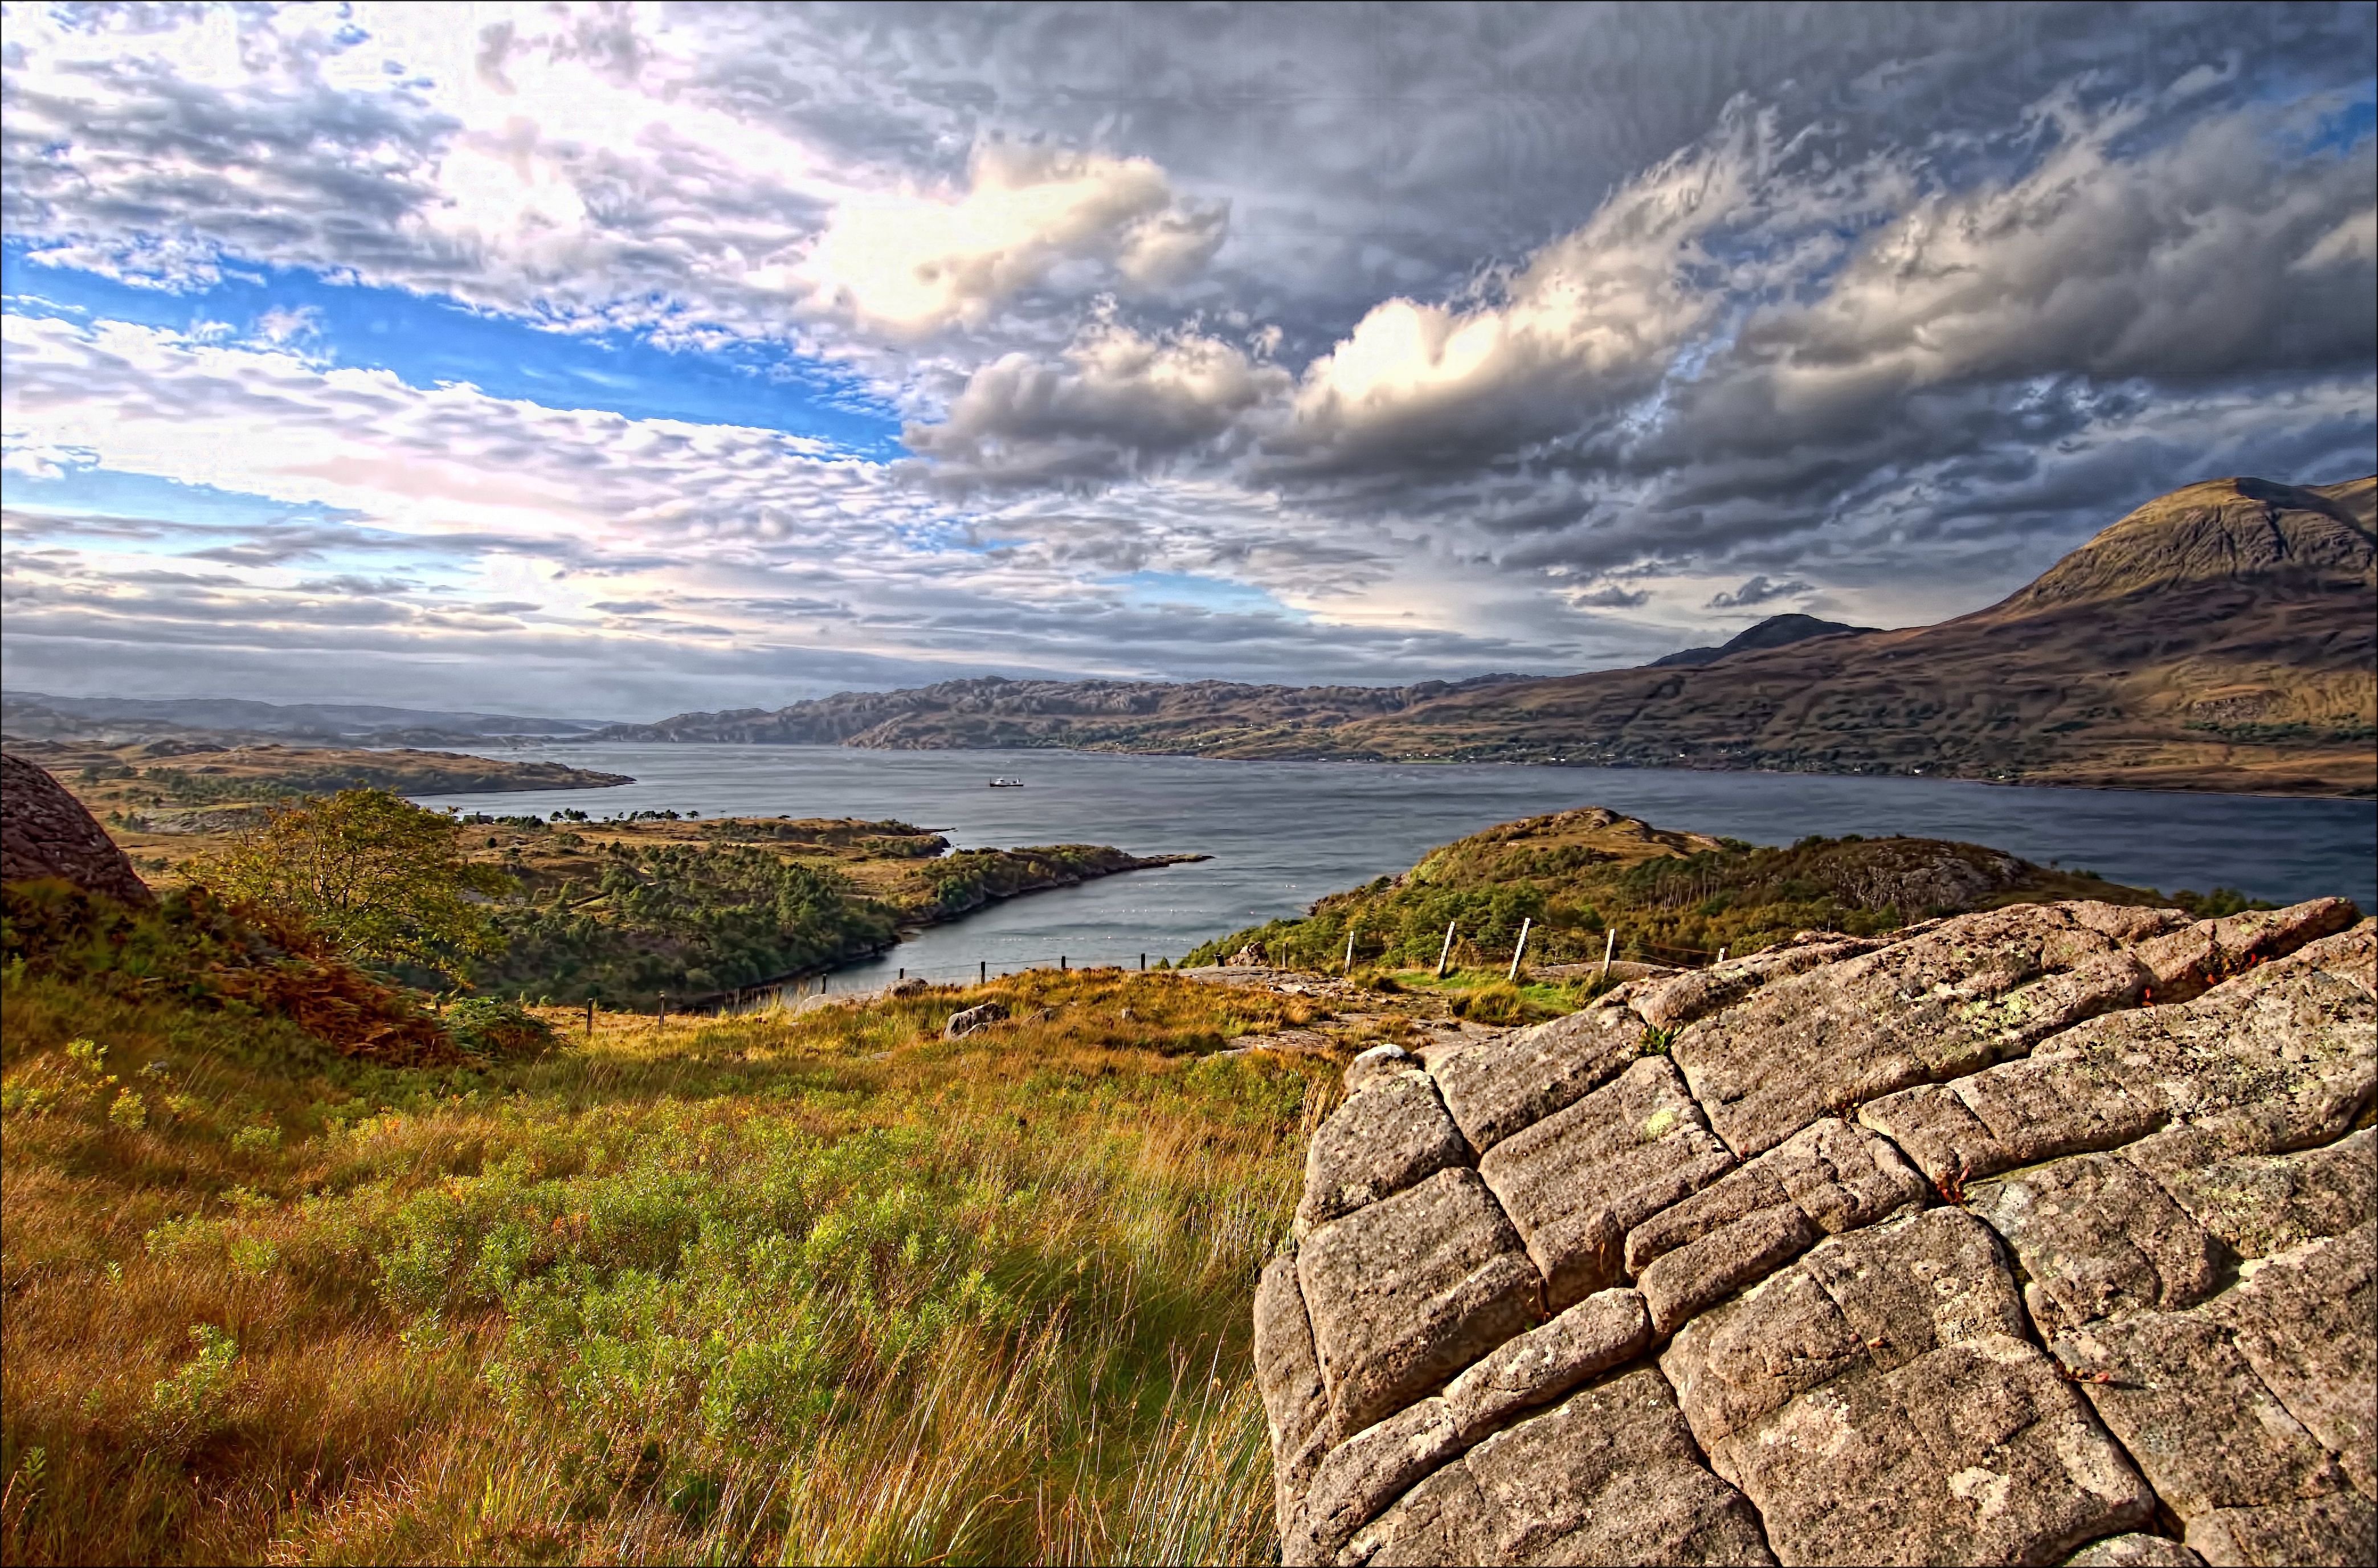
landscape, sea, coast, nature, rock, ocean, horizon, wilderness, mountain, cloud, sky, hill, shore, lake, cliff, bay, reservoir, highland, terrain, body of water, plateau, loch, westerross, lochtorridon, rural area, landform, meteorological phenomenon, geographical feature